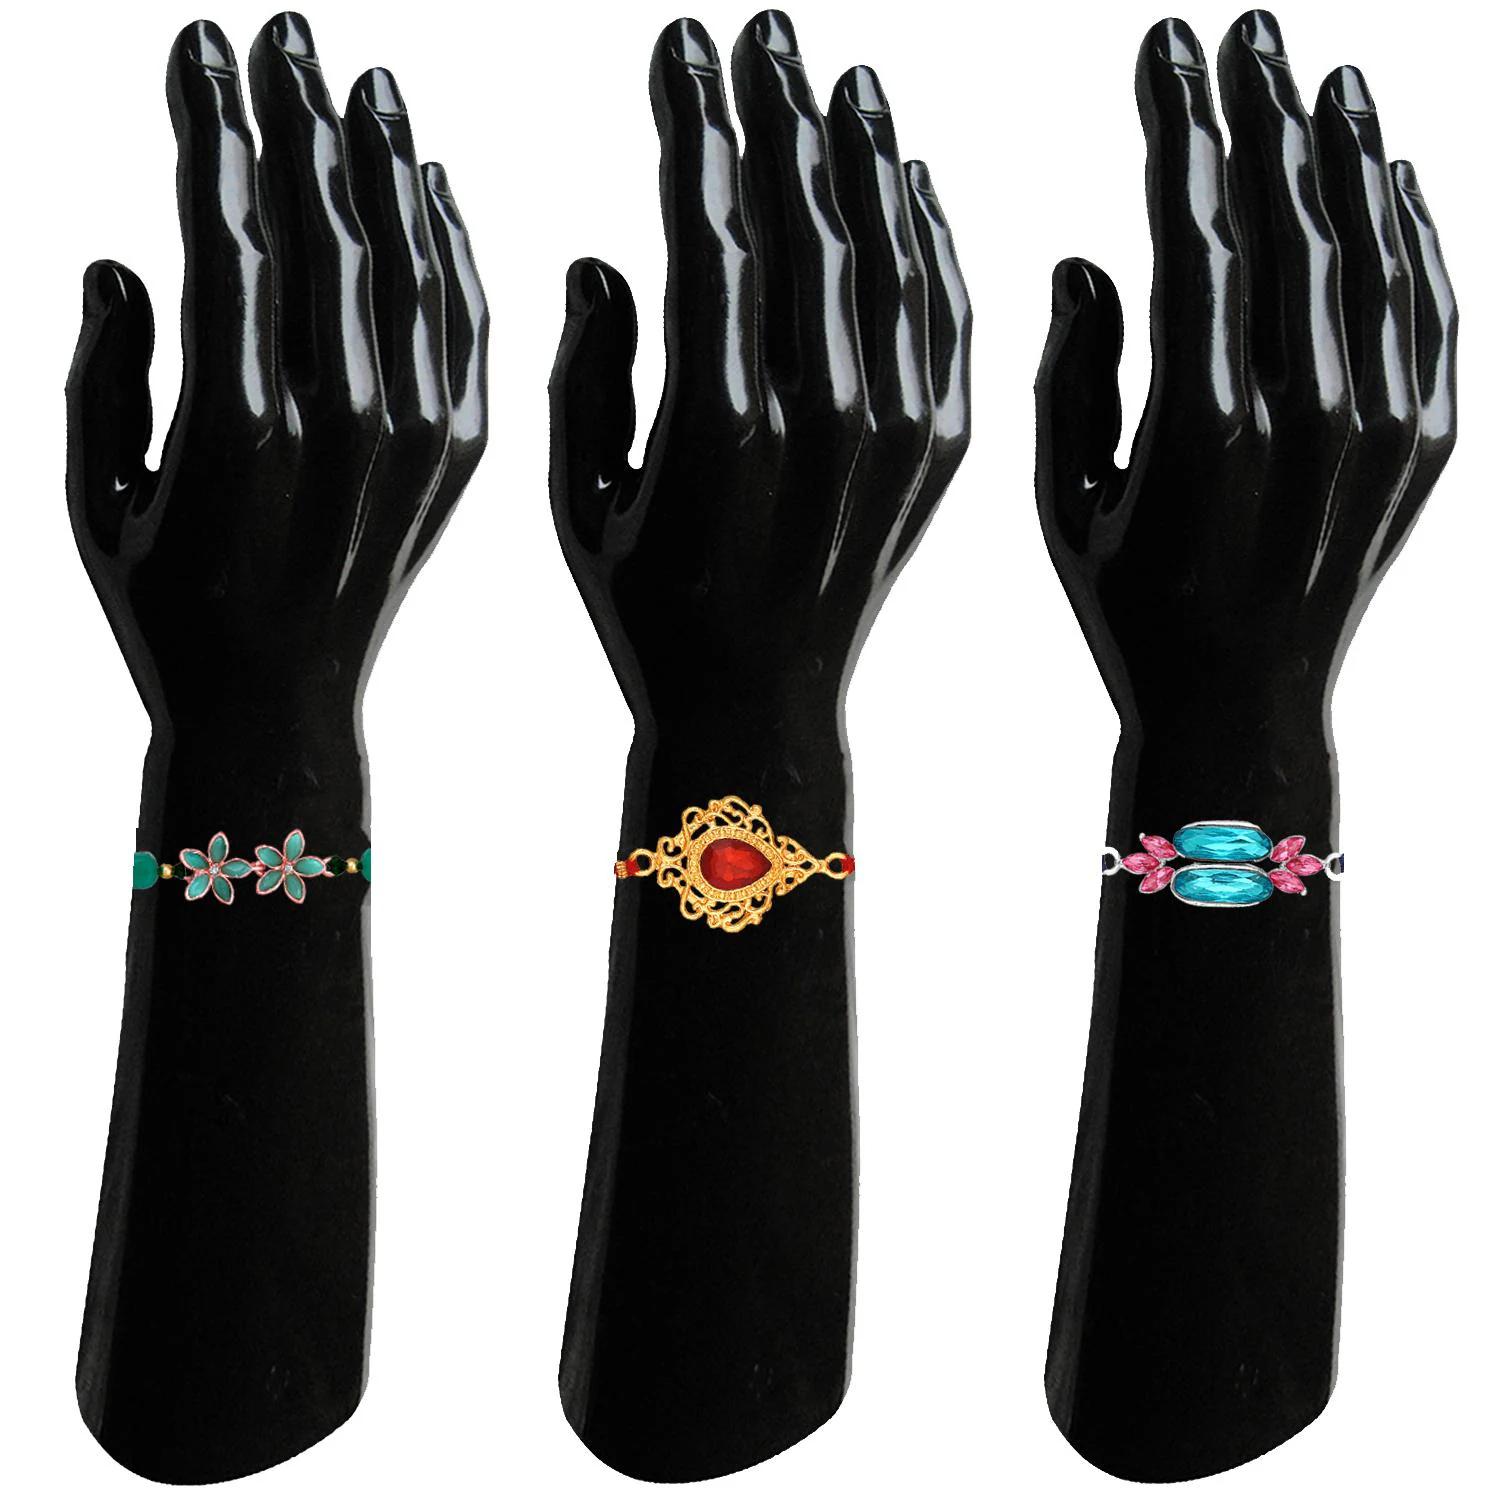
 Mahi Combo of 3 Fancy Rakhis with Multicolor Crystals for Brother, Bhai, Bro (RCO1105722M)
Type: Rakhis
Brand: Mahi
Price: Rs. 339
 Celebrate Raksha Bandhan with our exquisitely crafted Rakhi, designed to strengthen the bond between siblings. This traditional Rakhi features intricate beadwork and durable thread, ensuring it stands the test of time. Handmade with care, each Rakhi is a unique and meaningful gift for your brother. Each Rakhi carries heartfelt blessings and good wishes for your brother's well-being and success. Celebrates the bond of love and protection between siblings, a cherished tradition in Indian culture.
Features: The Rakhi is adorned with vibrant colors and attractive embellishments that add a touch of elegance to the celebration.,Content in Box : 3 Rakhis ; Cultural Significance: This beautiful Rakhi will acknowledge your love for Your Brother with the promise that your bond with him will grow stronger as time goes on.,Vibrant Colors: Adding bright and playful colors to the celebration will make it stand out and make it more enjoyable. This Rakhi Combo comes with a Small Rakhi Greeting Card along with a few grams of Roli & Chawal,Celebrate the bond of love and protection with our exquisite Rakhis. Share the joy of Raksha Bandhan Festival with this beautiful Rakhi, a token of love, protection and blessings.,Adjustable Size and Easy to tie: Designed to fit wrists of all sizes. It is simple and easy to tie the Rakhi securely and effortlessly.
Included: 3 Rakhis